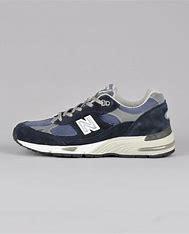
Brand: New
Model: Balance New Balance 991 Made In England Marathon